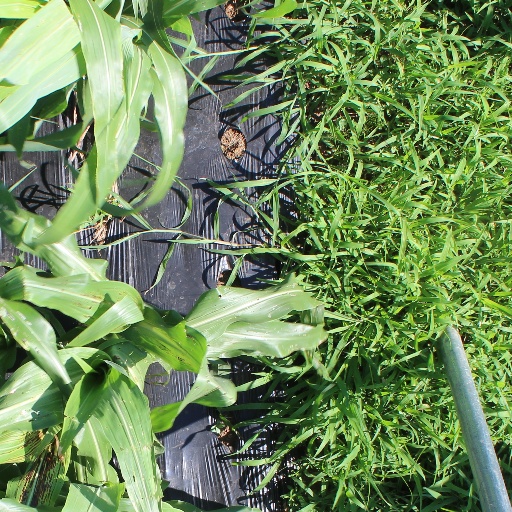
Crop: sorghum